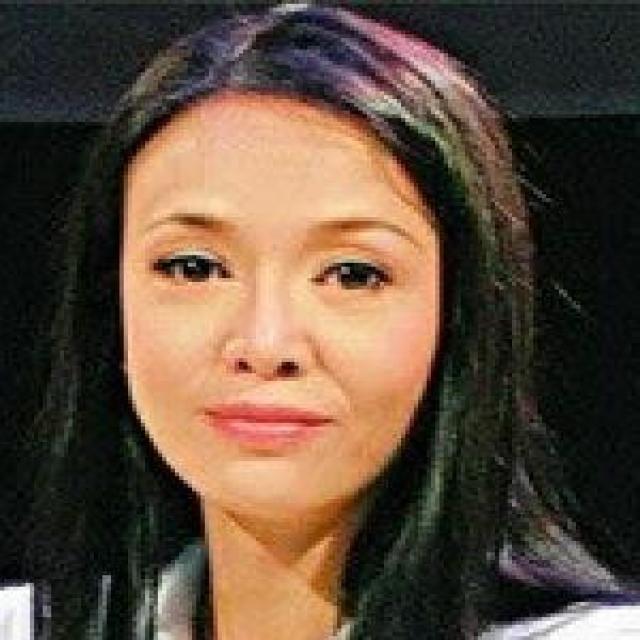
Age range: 21-44